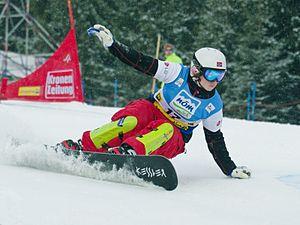
Hilde-Katrine Engeli, née le 4 août 1988 à Dombås, est une snowboardeuse norvégienne spécialisée dans les épreuves de slalom parallèle et slalom géant parallèle. En 2011, elle devient championne du monde du slalom parallèle à La Molina.